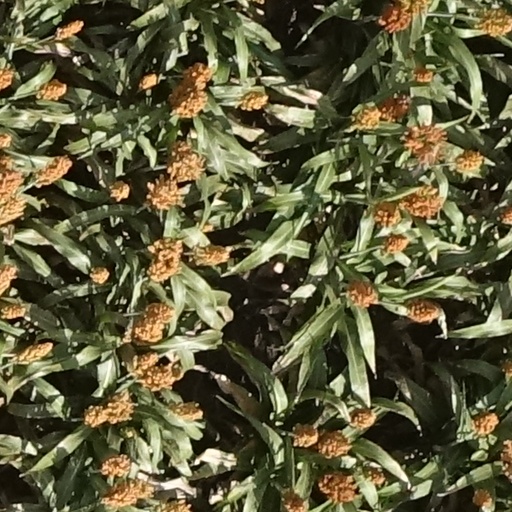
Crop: sorghum